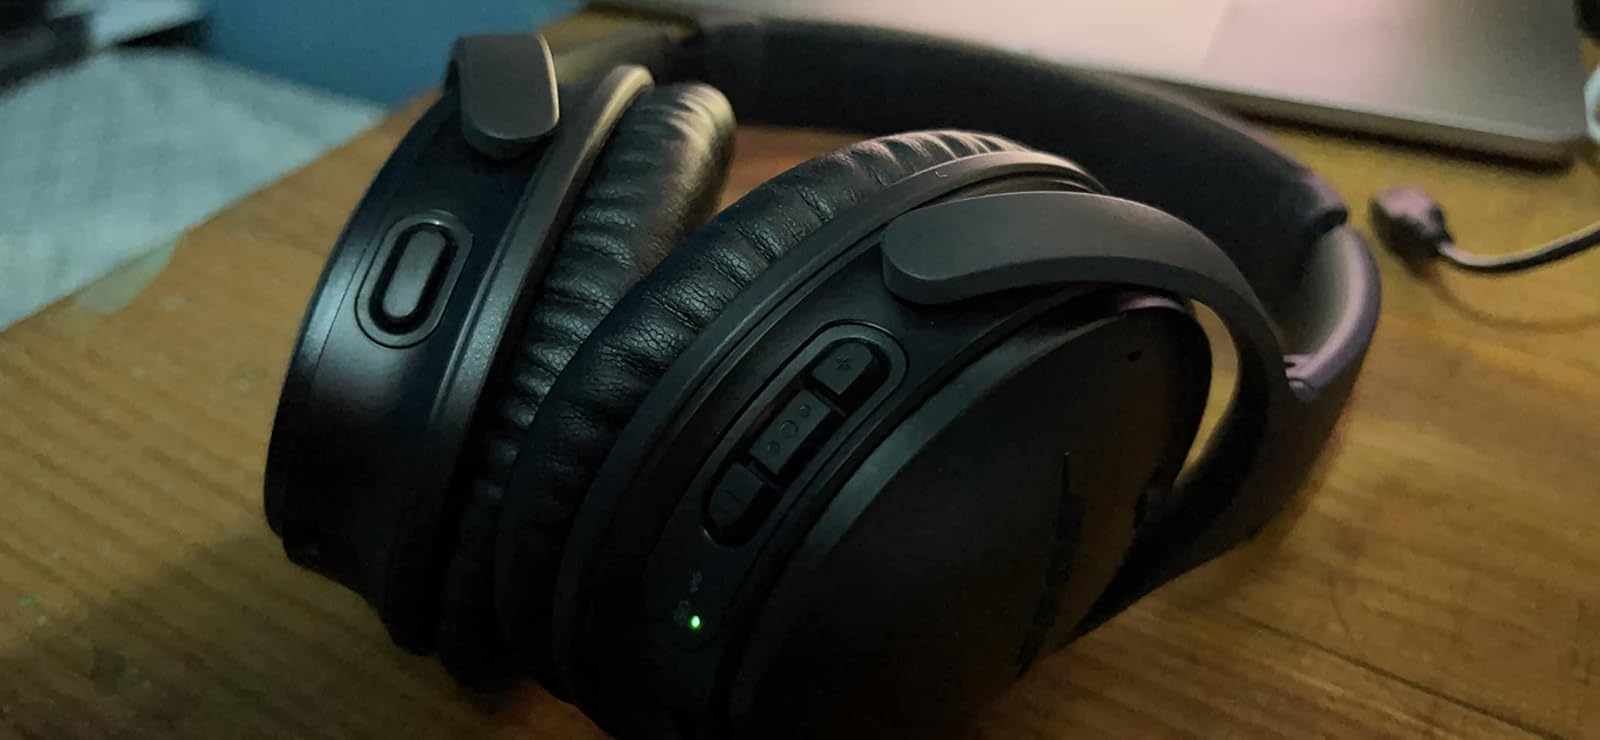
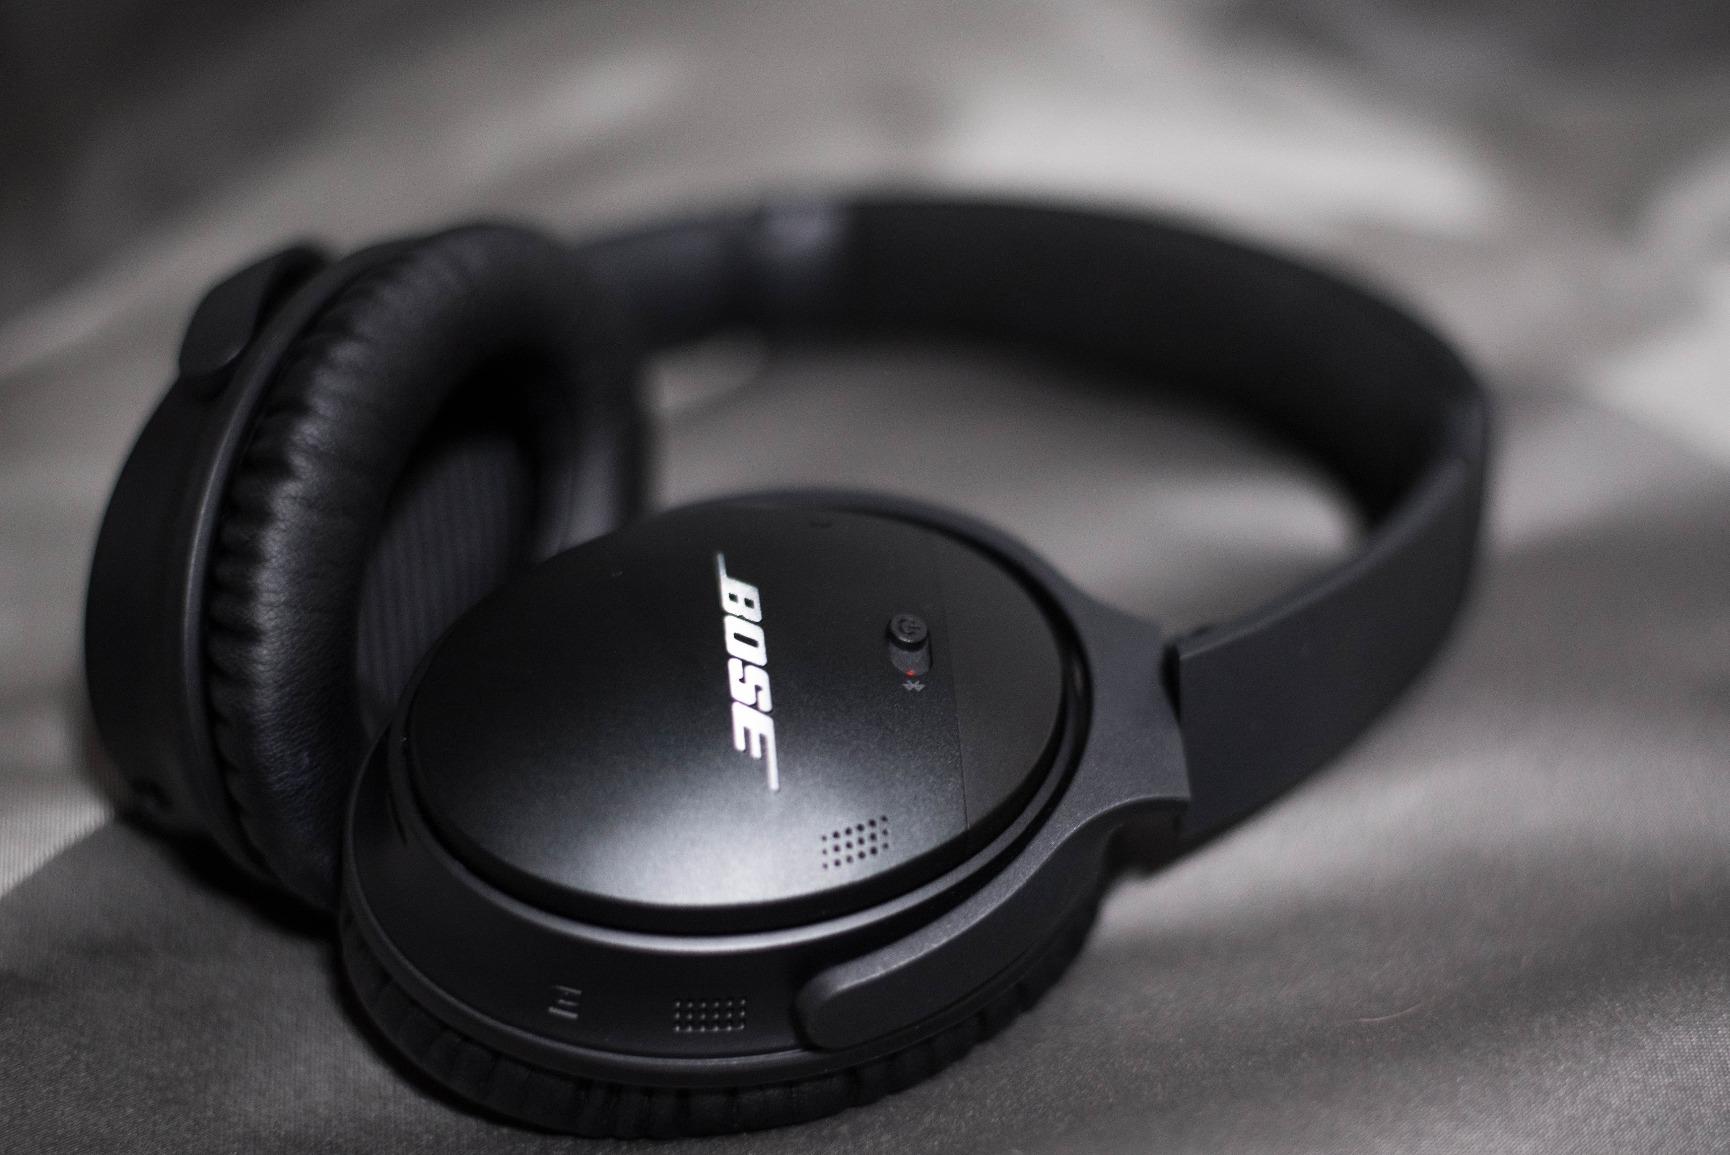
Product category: headphones
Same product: yes